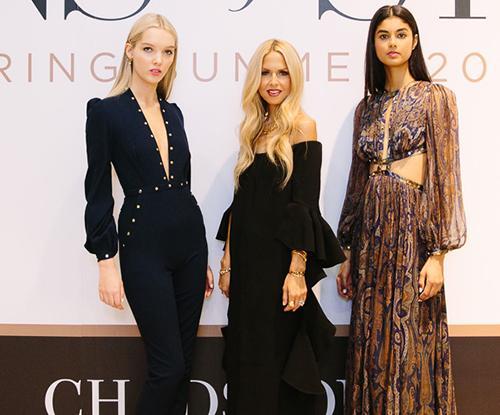
tv producer talks personal style